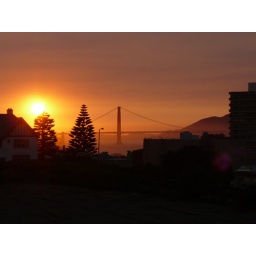
the golden gate bridge in San Francisco